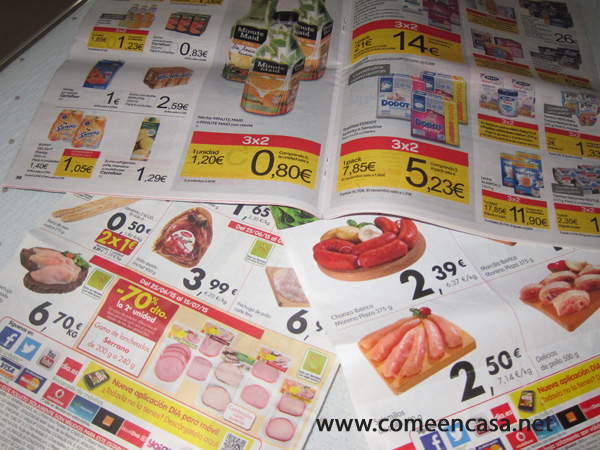
Waste category: paper